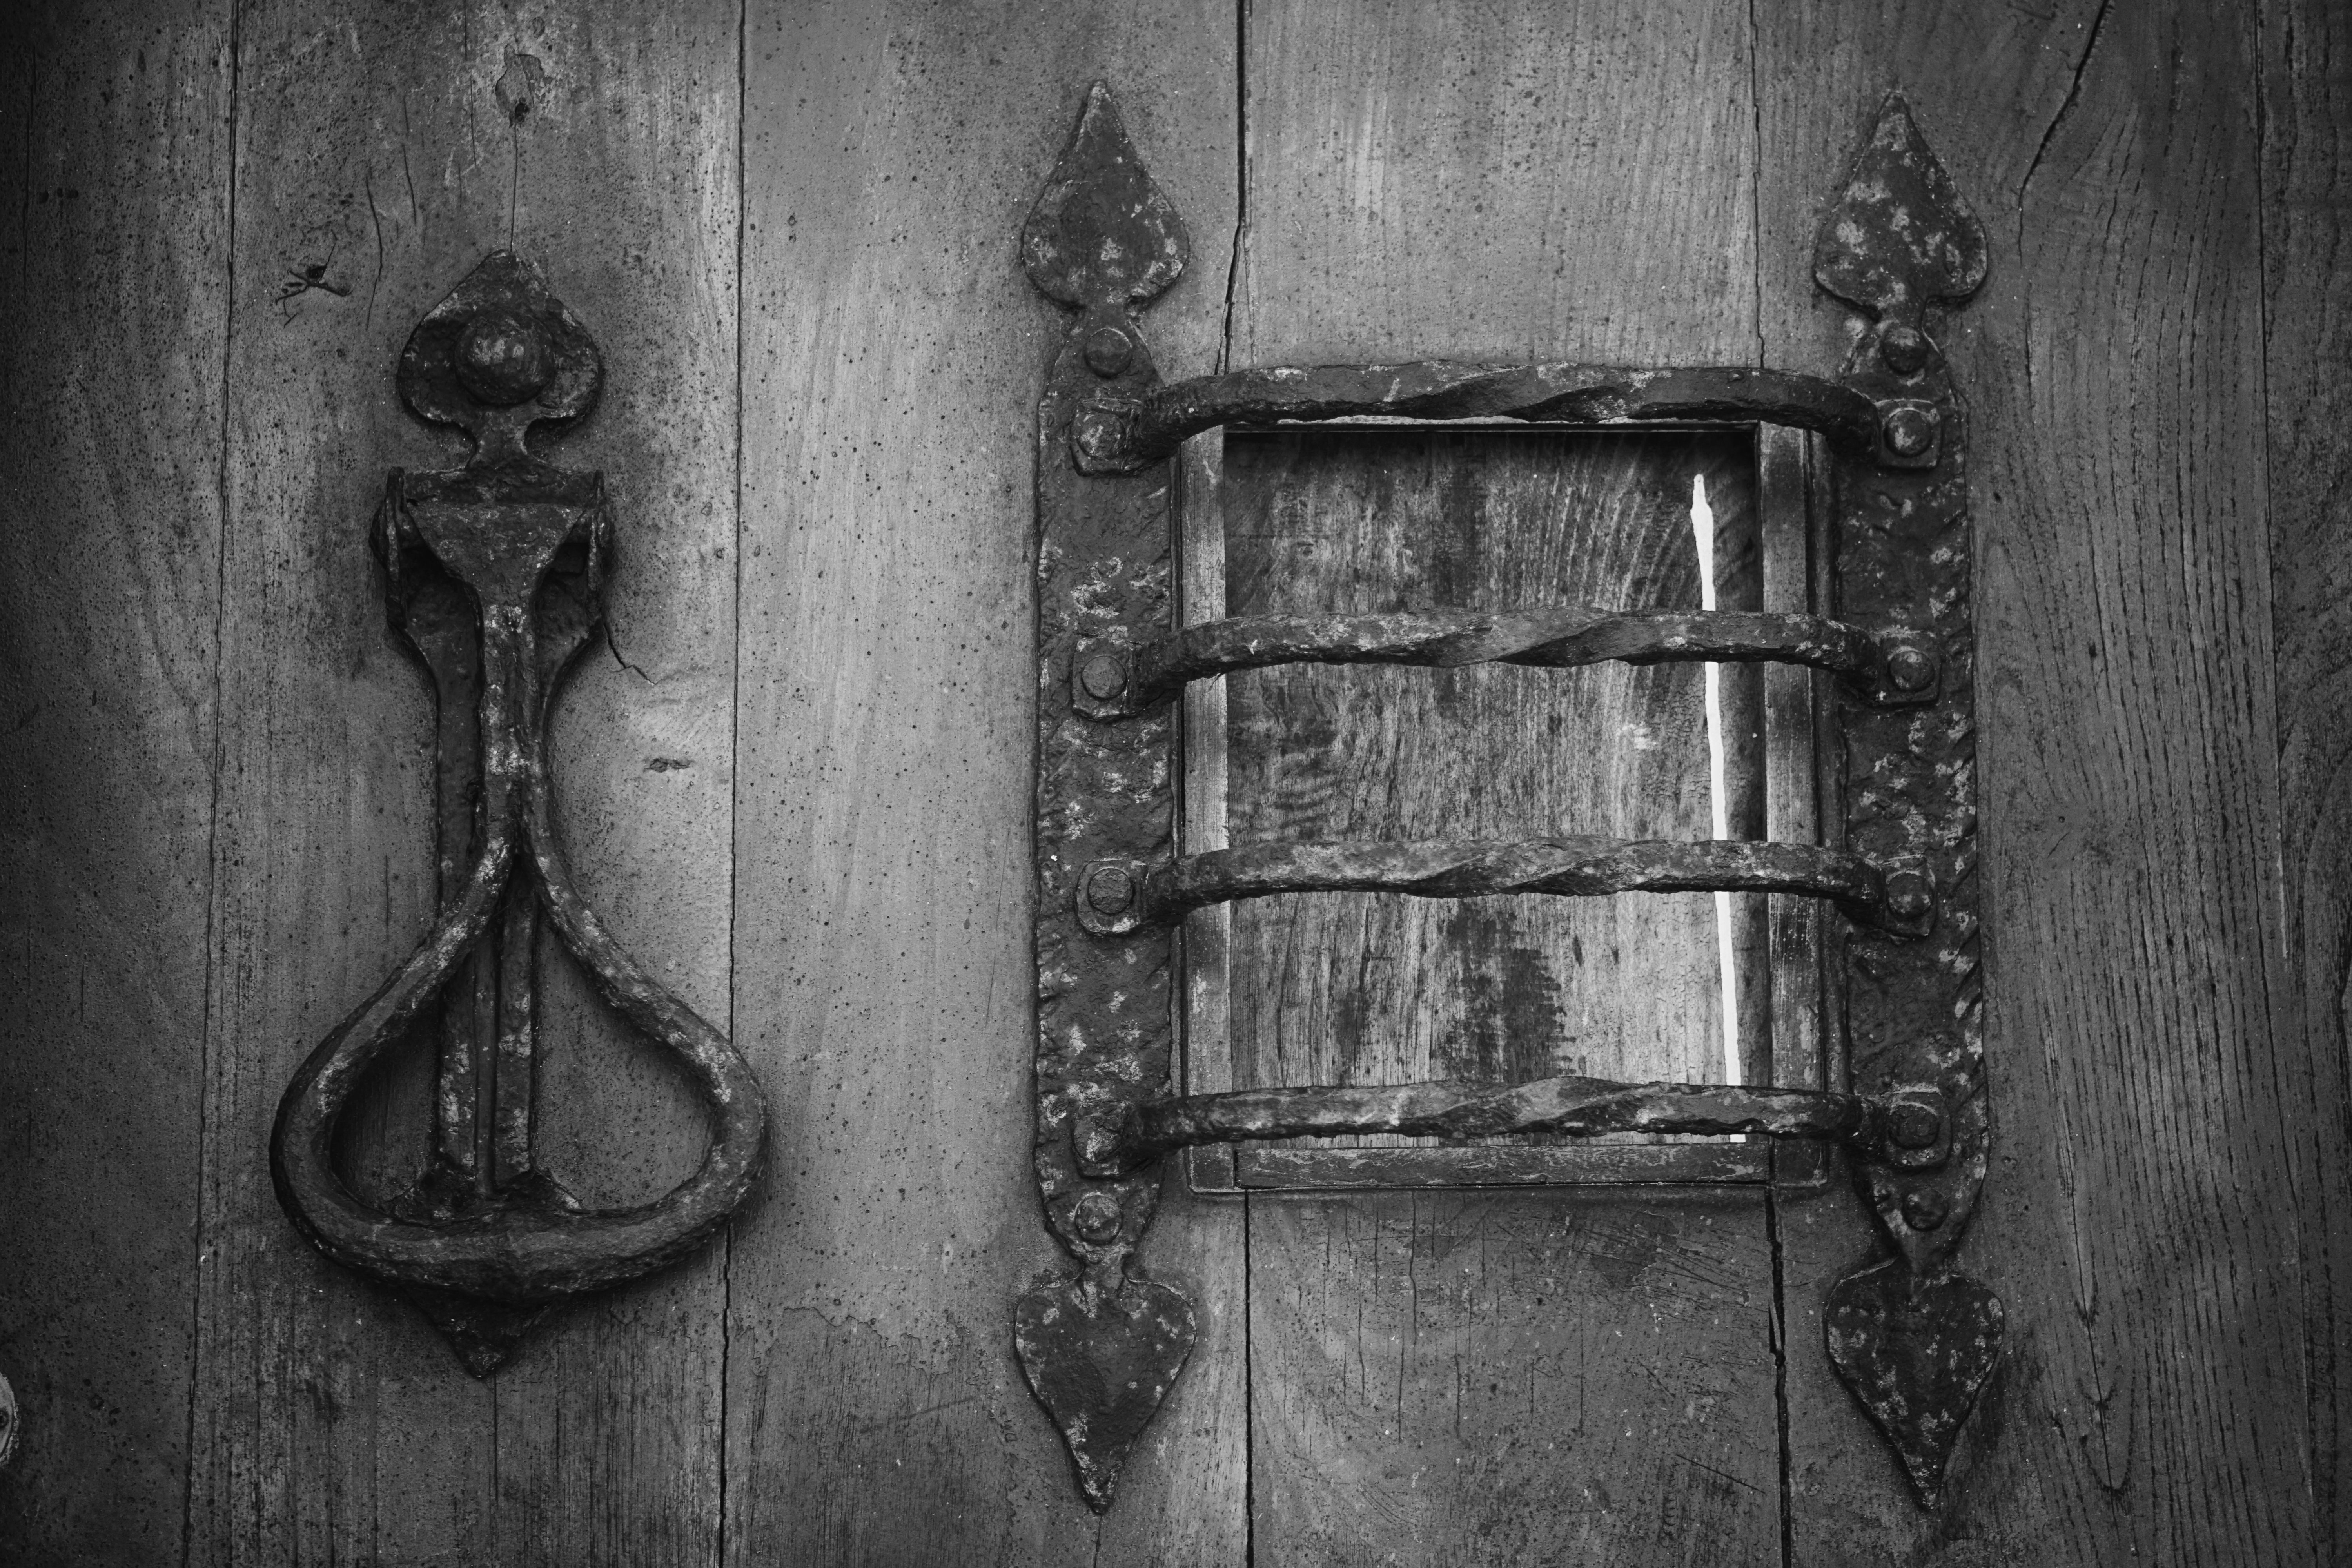
black and white, architecture, wood, white, photography, vintage, antique, retro, texture, window, wall, metal, dirty, darkness, black, monochrome, door, art, sketch, drawing, design, rusty, wooden, symmetry, photograph, porte, lock, shape, wear, wrought iron, still life photography, monochrome photography, noir et blanc, fer forg, heurtoir